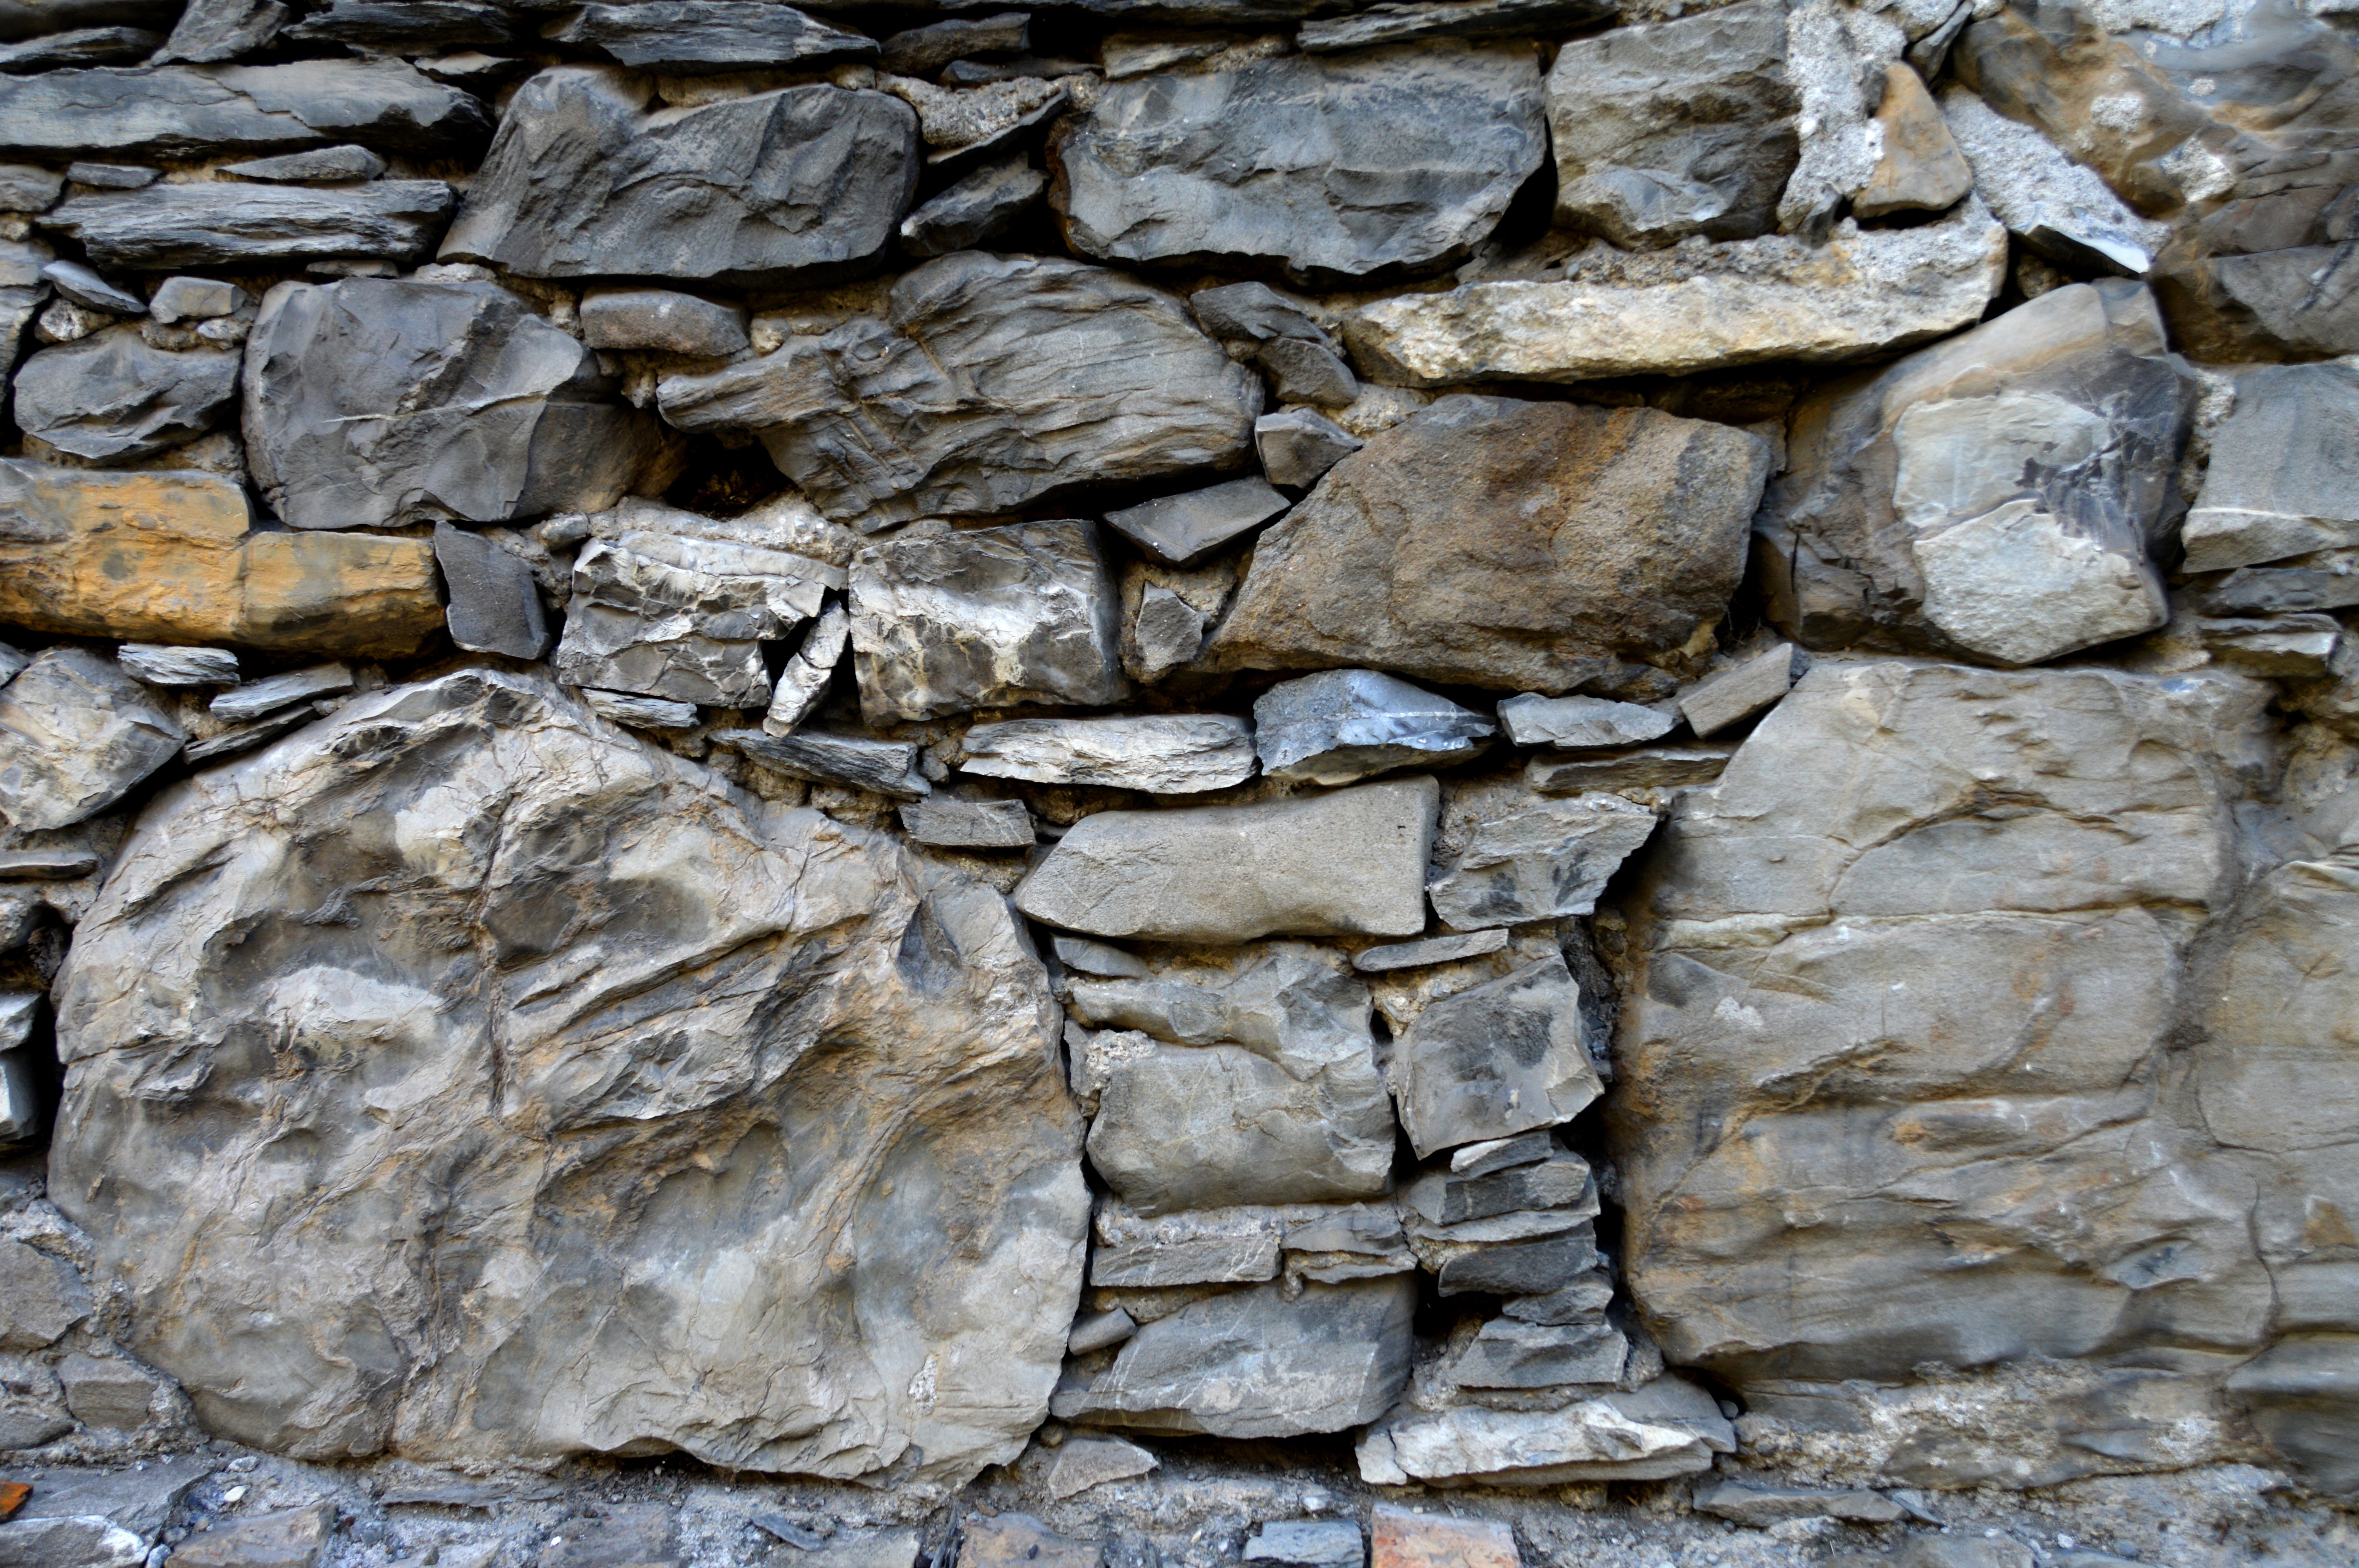
rock, wood, texture, building, wall, monument, stone wall, material, weathered, stones, rubble, geology, masonry, bedrock, natural stone, flooring, natural stone wall, house wall